Eirias Stadium

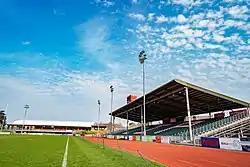
Eirias Stadium, south stand

Eirias Stadium, known for sponsorship reasons as Stadiwm CSM, is a multi-purpose stadium that is part of the outdoor complex of the Eirias Events Centre in Eirias Park, Colwyn Bay, Wales. It is home to the Principality Premiership team, RGC 1404 and RFL League 1 team North Wales Crusaders. The stadium had been used for sporting events, until its redevelopment in 2011, where it now can host international televised events.